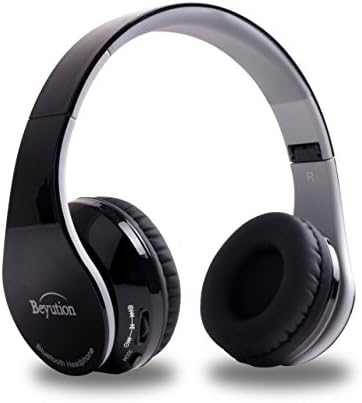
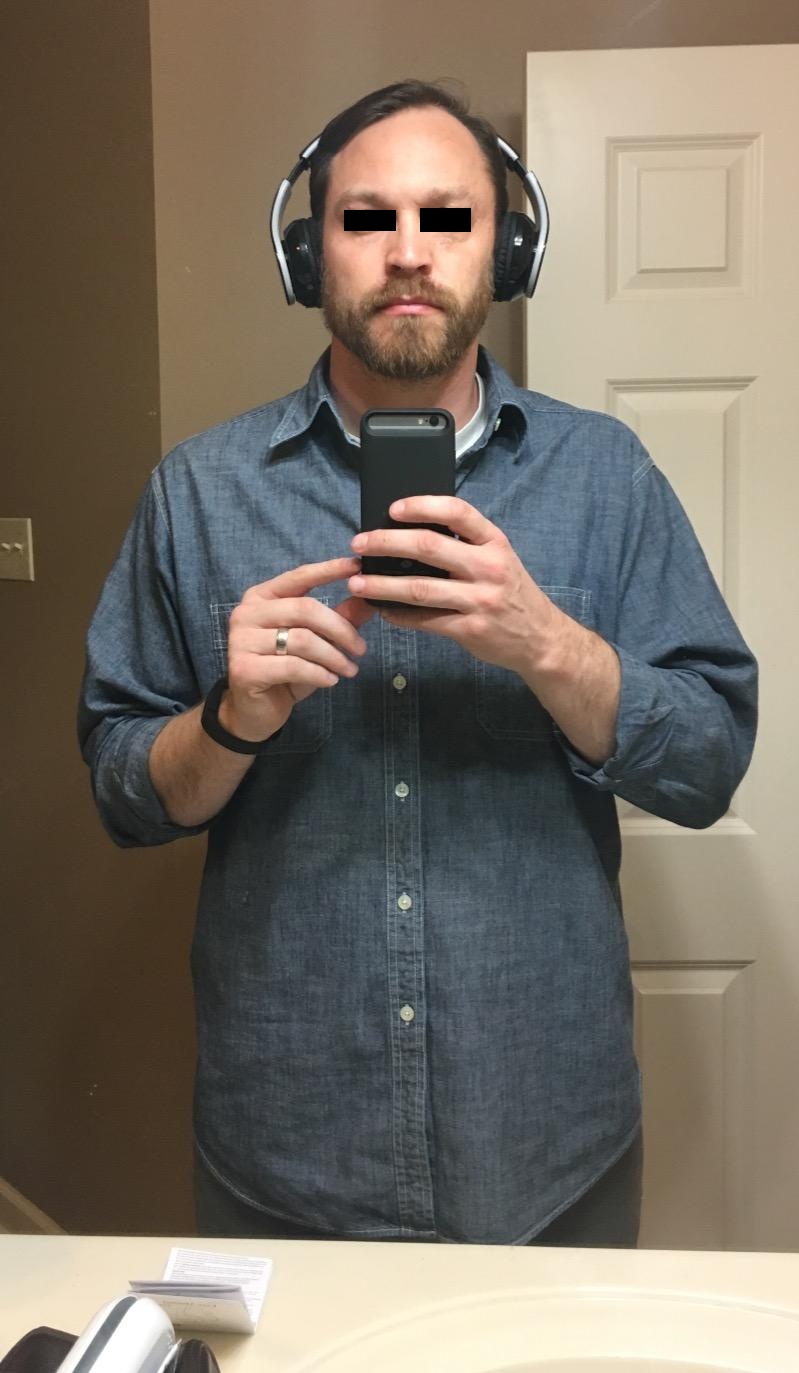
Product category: headphones
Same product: yes